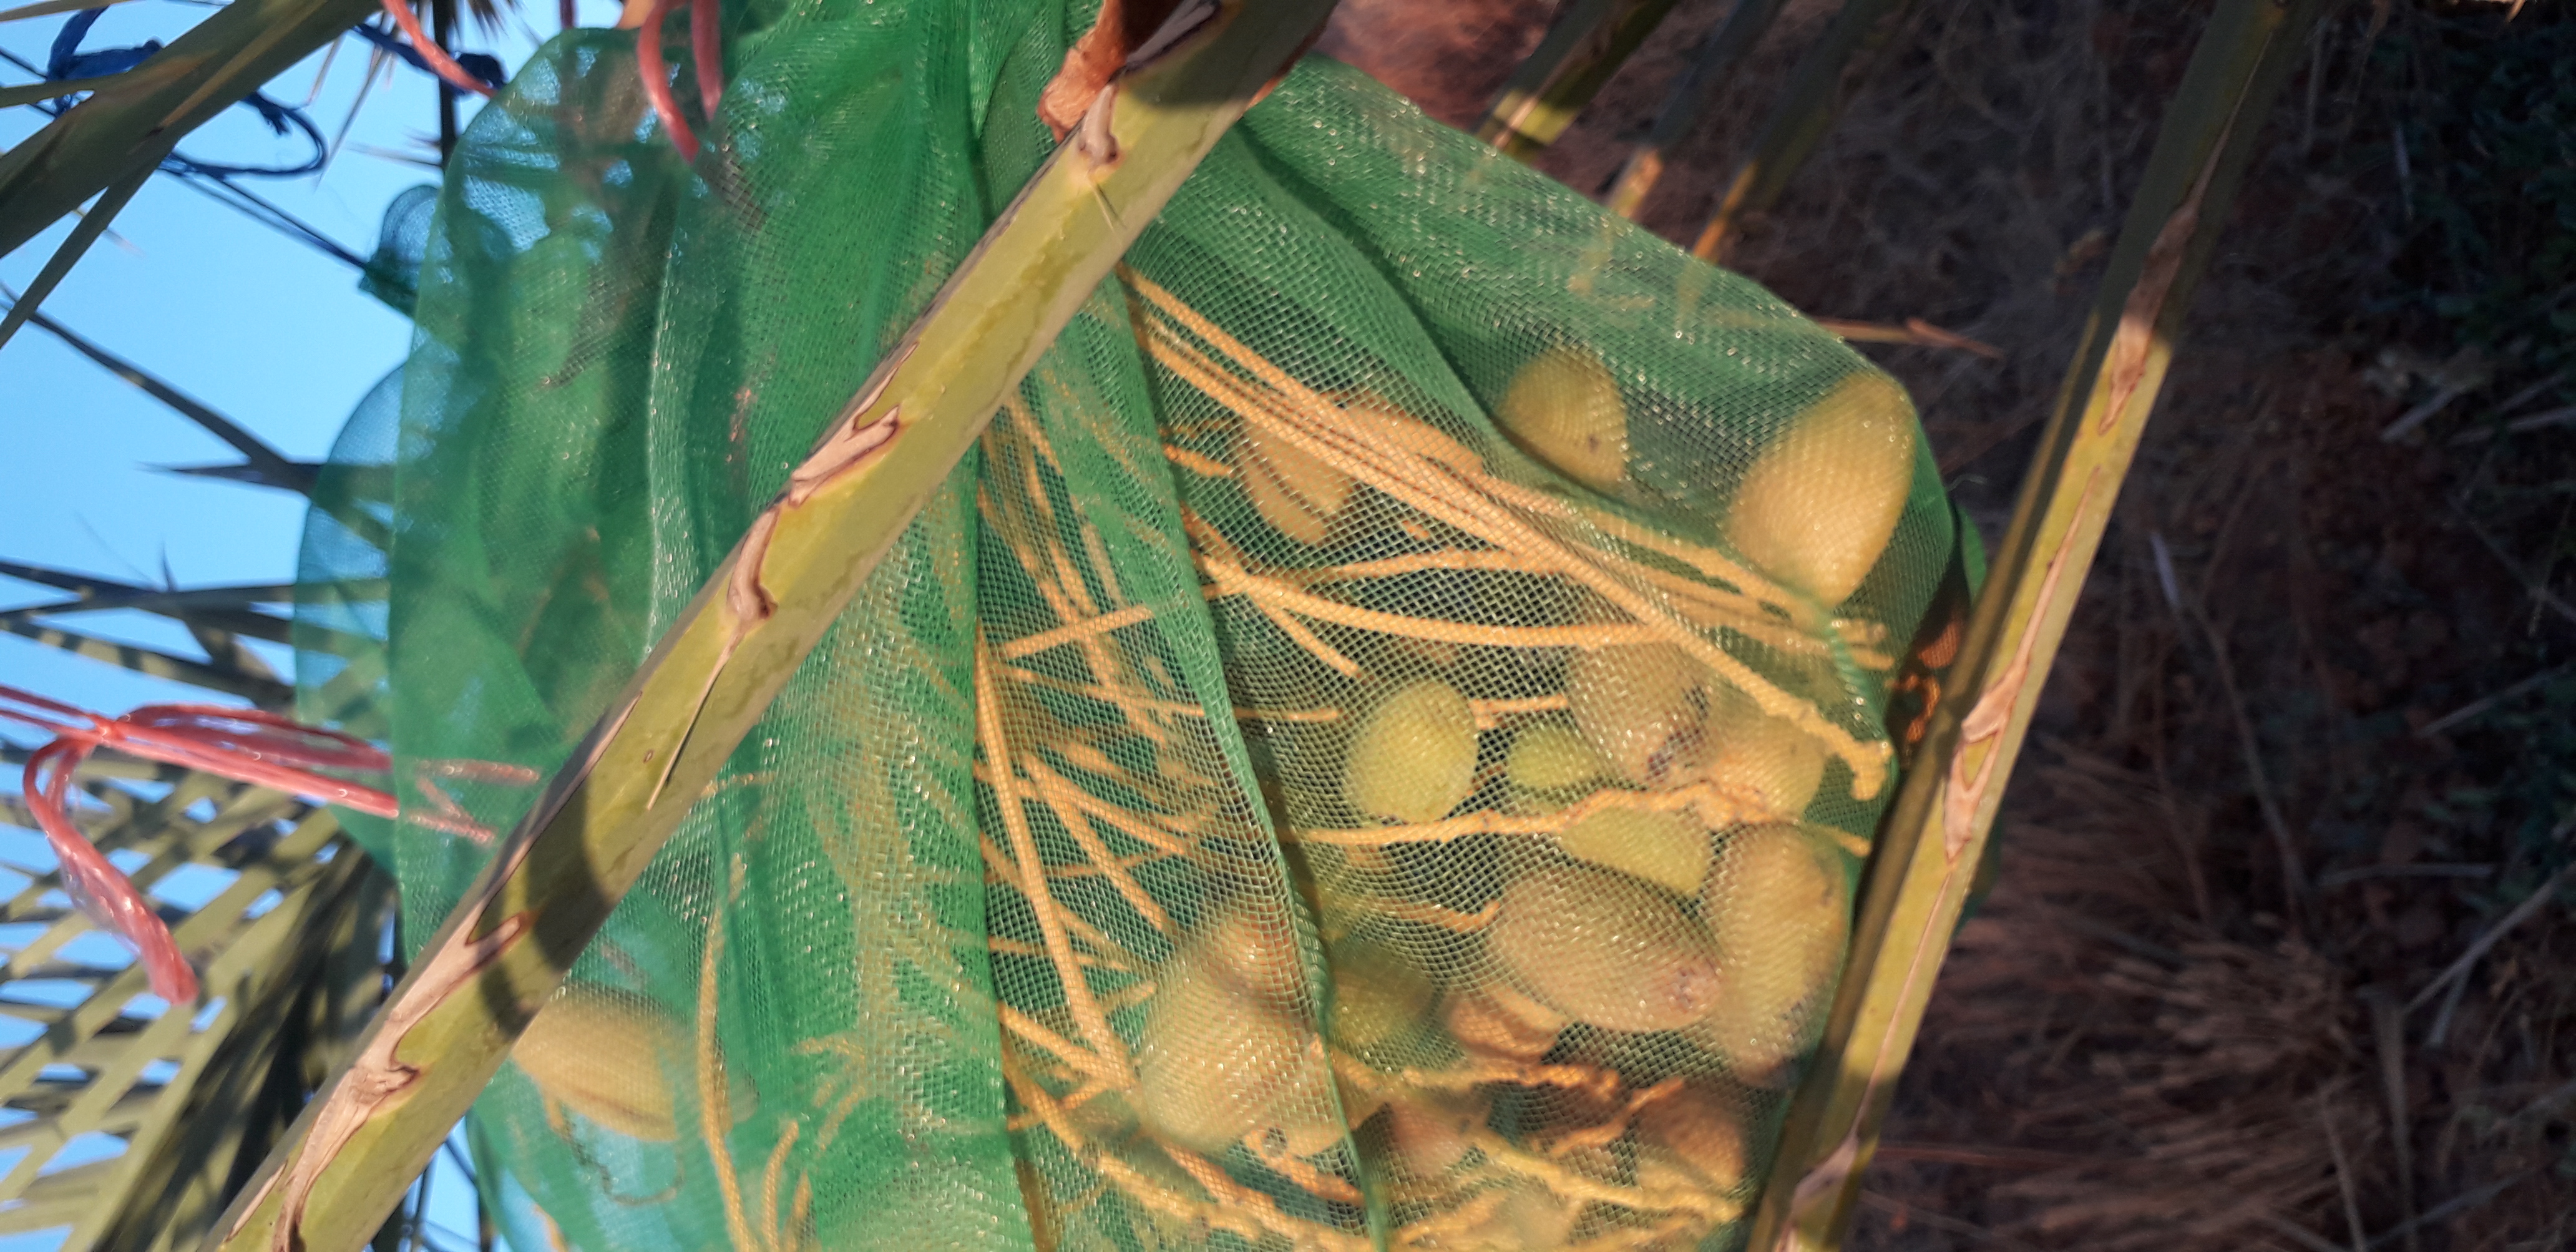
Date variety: Boumajhoul